Mario Ravagnan

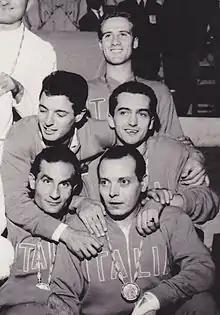
Italian sabre team at the 1960 Olympics, Ravagnan is top-left

Mario Ravagnan (18 December 1930 – 13 December 2006) was an Italian fencer. He won a bronze medal in the team sabre event at the 1960 Summer Olympics and a silver in the same event at the 1964 Summer Olympics.